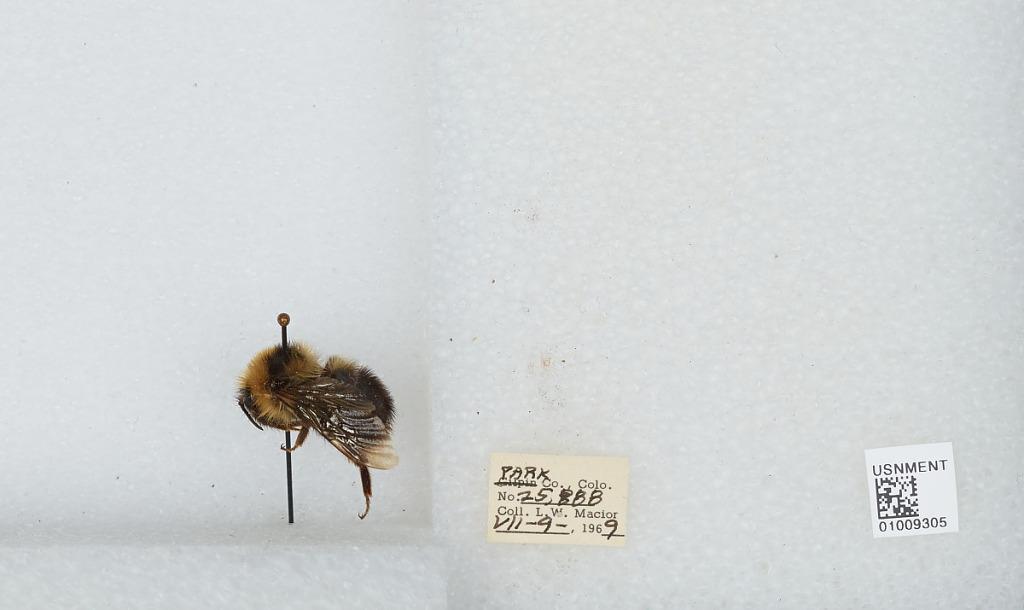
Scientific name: Bombus (Psithyrus) insularis (Smith)
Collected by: L. Macior
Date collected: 1969-7-9
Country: United States
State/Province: Colorado
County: Park
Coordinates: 40.3533, -106.919